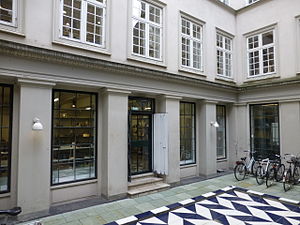
Klostergården
Bassingaard, en af de tre gårde passagen fører ind til.
Klostergården, også kendt som Brødrene Petersens Jomfrukloster og Det Petersenske Jomfrukloster, er en fredet neoklassisk bygning på Amagertorv 29 i Indre By i København. Bygningens bagside vender ud mod Læderstræde. En passage, der også hedder Klostergården, går gennem bygningen.